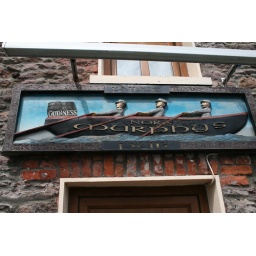
Wooden pub sign in Murphy's bar by the harbour in Brandon, Kerry. June 2007